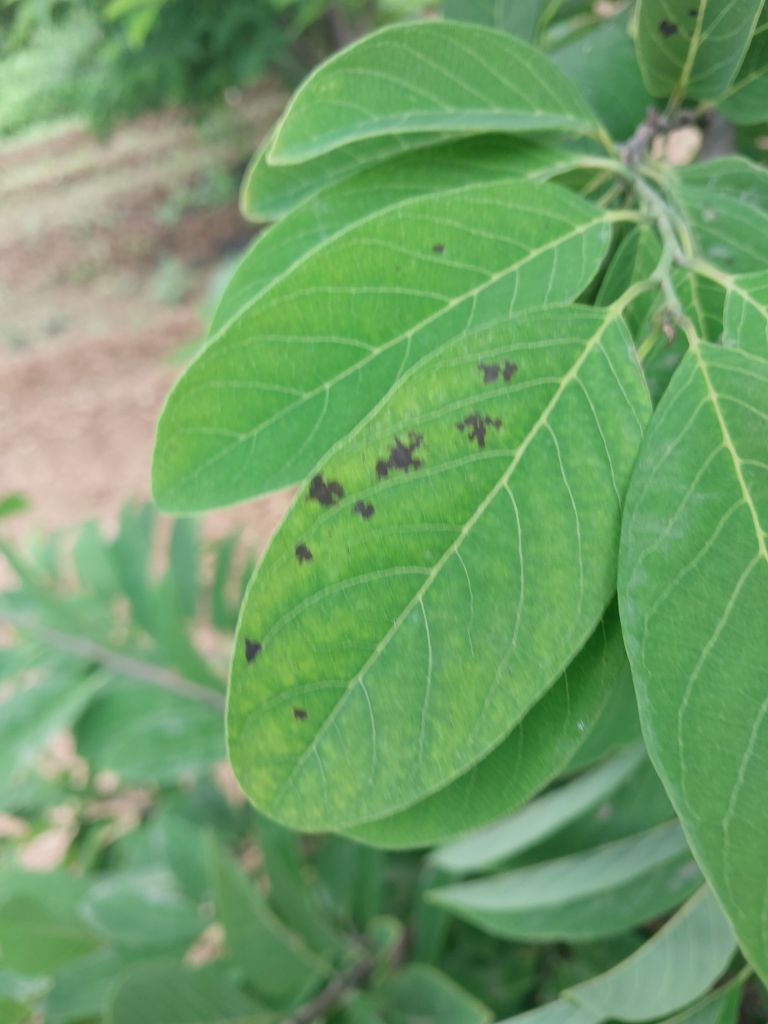
Disease label: Leaf spot on Leaves